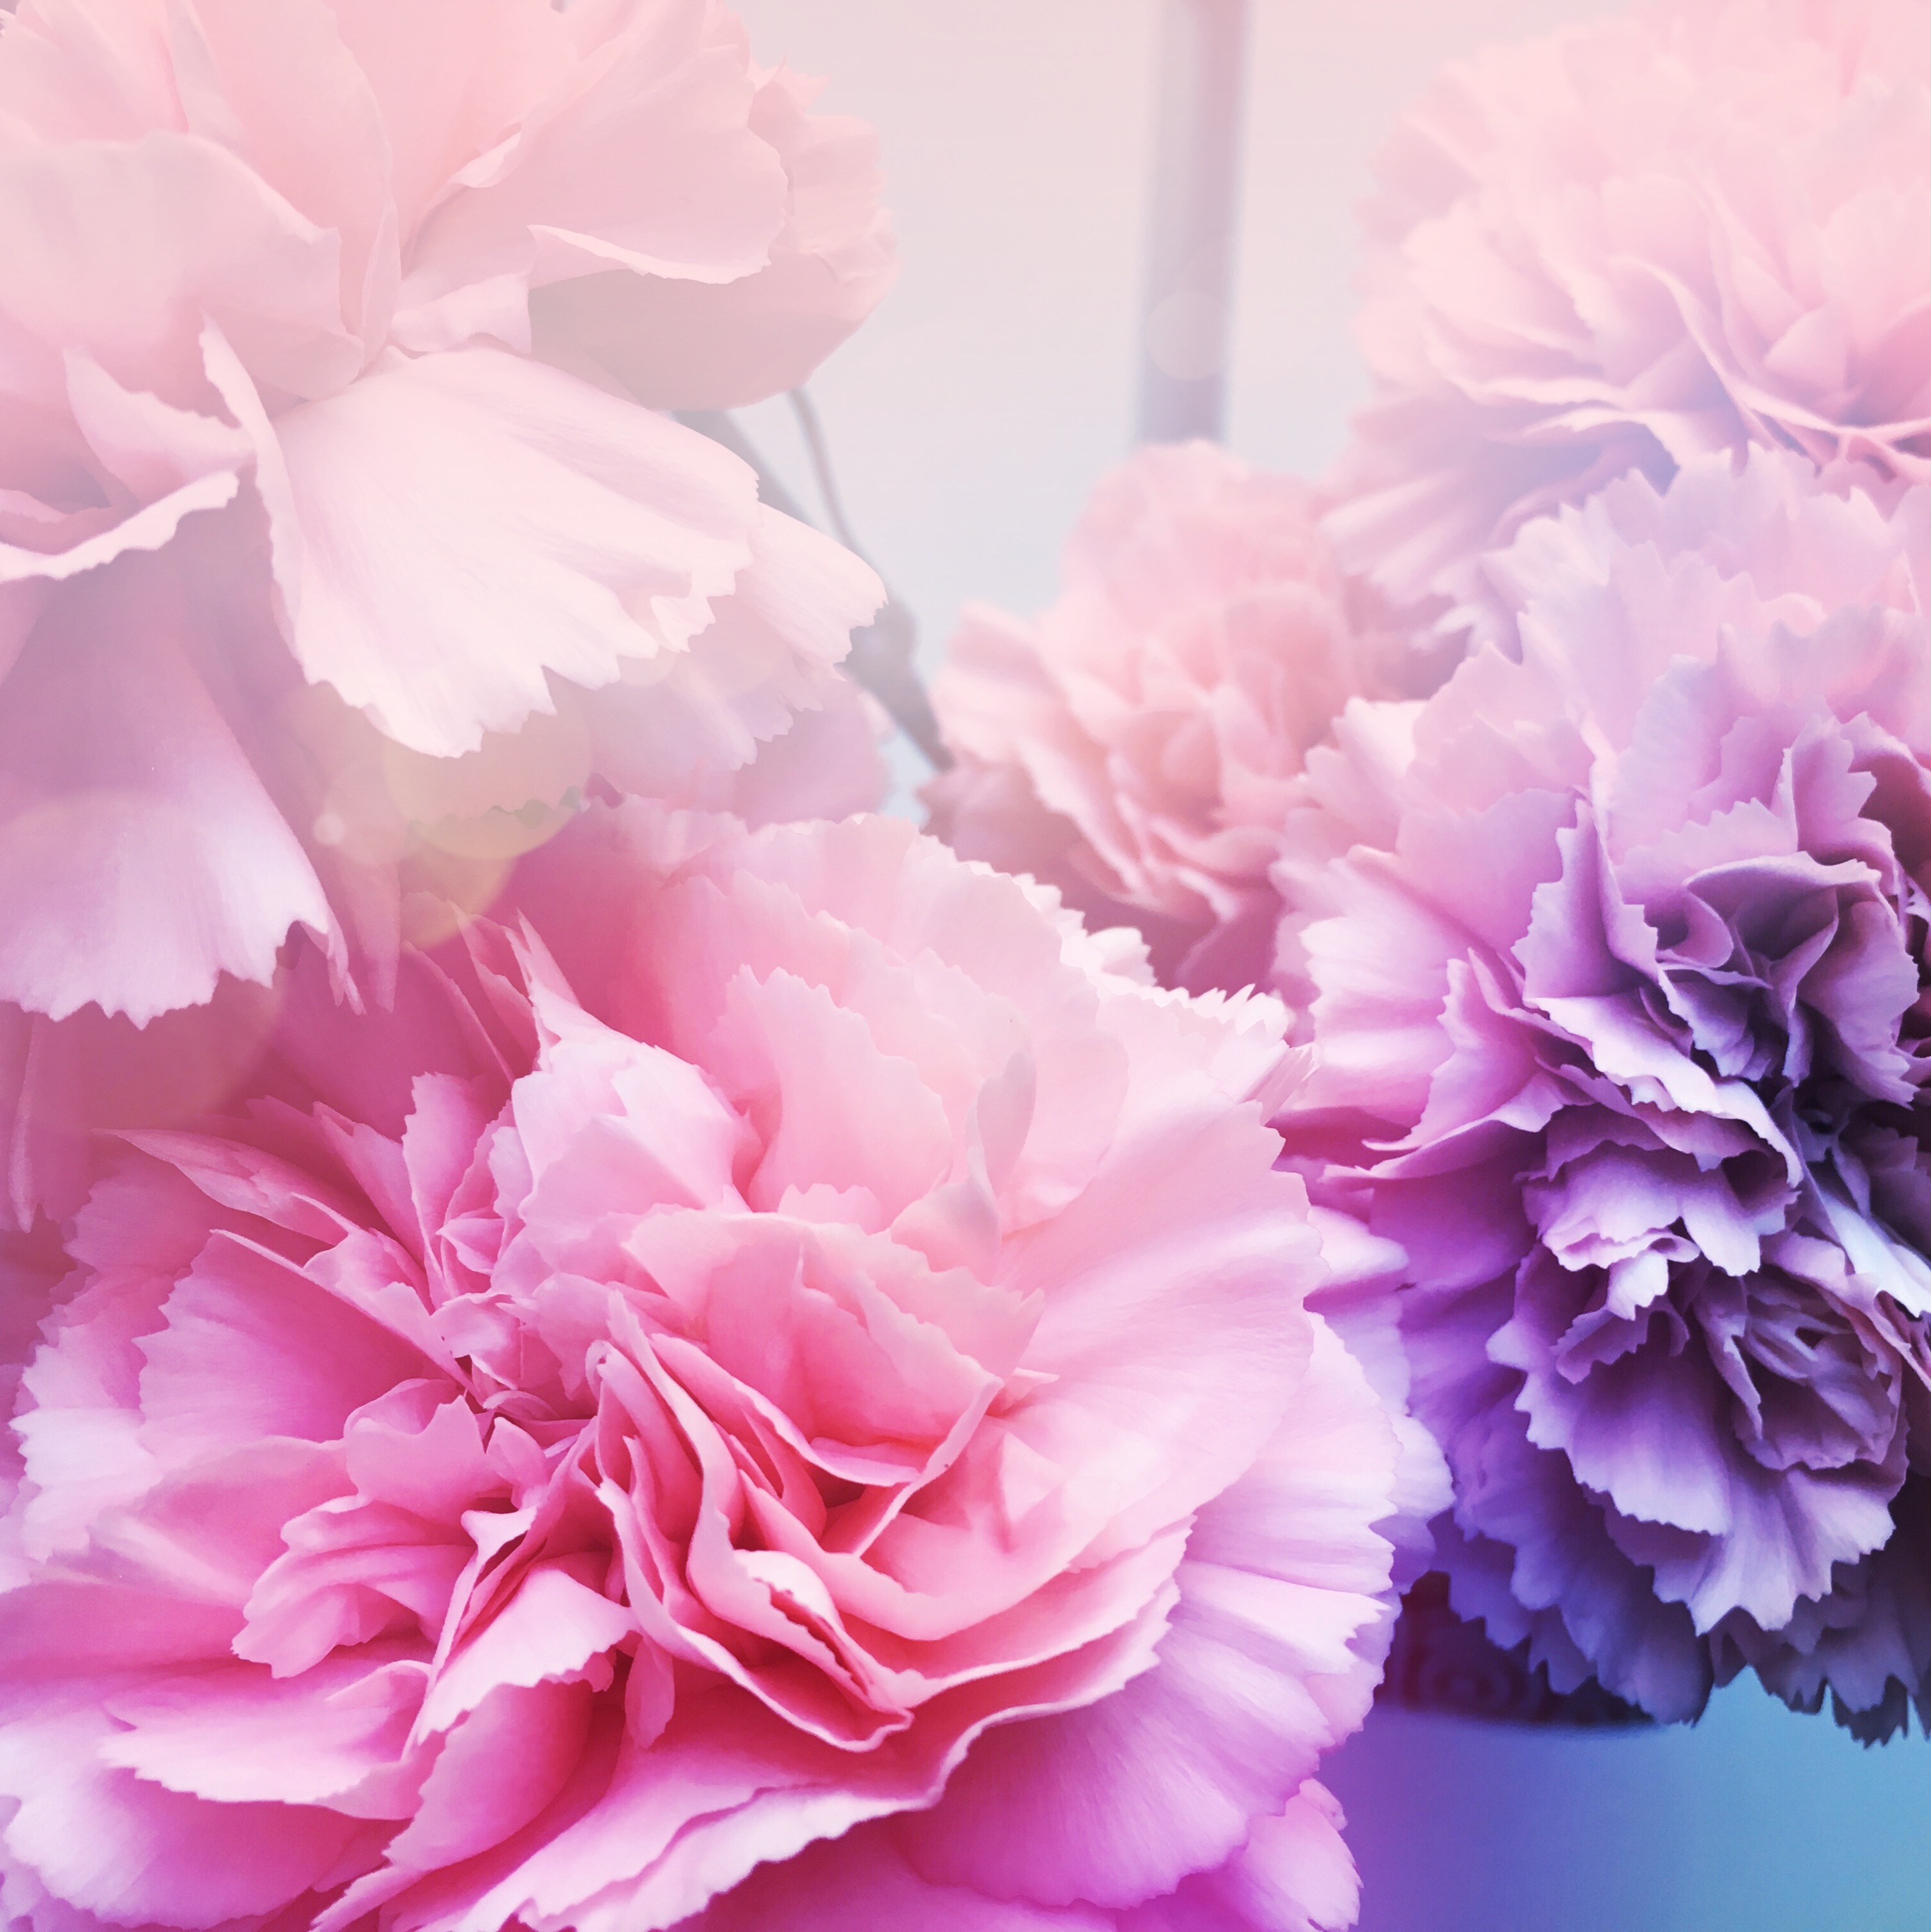
blossom, plant, flower, petal, pink, carnation, peony, dianthus, macro photography, flowering plant, land plant